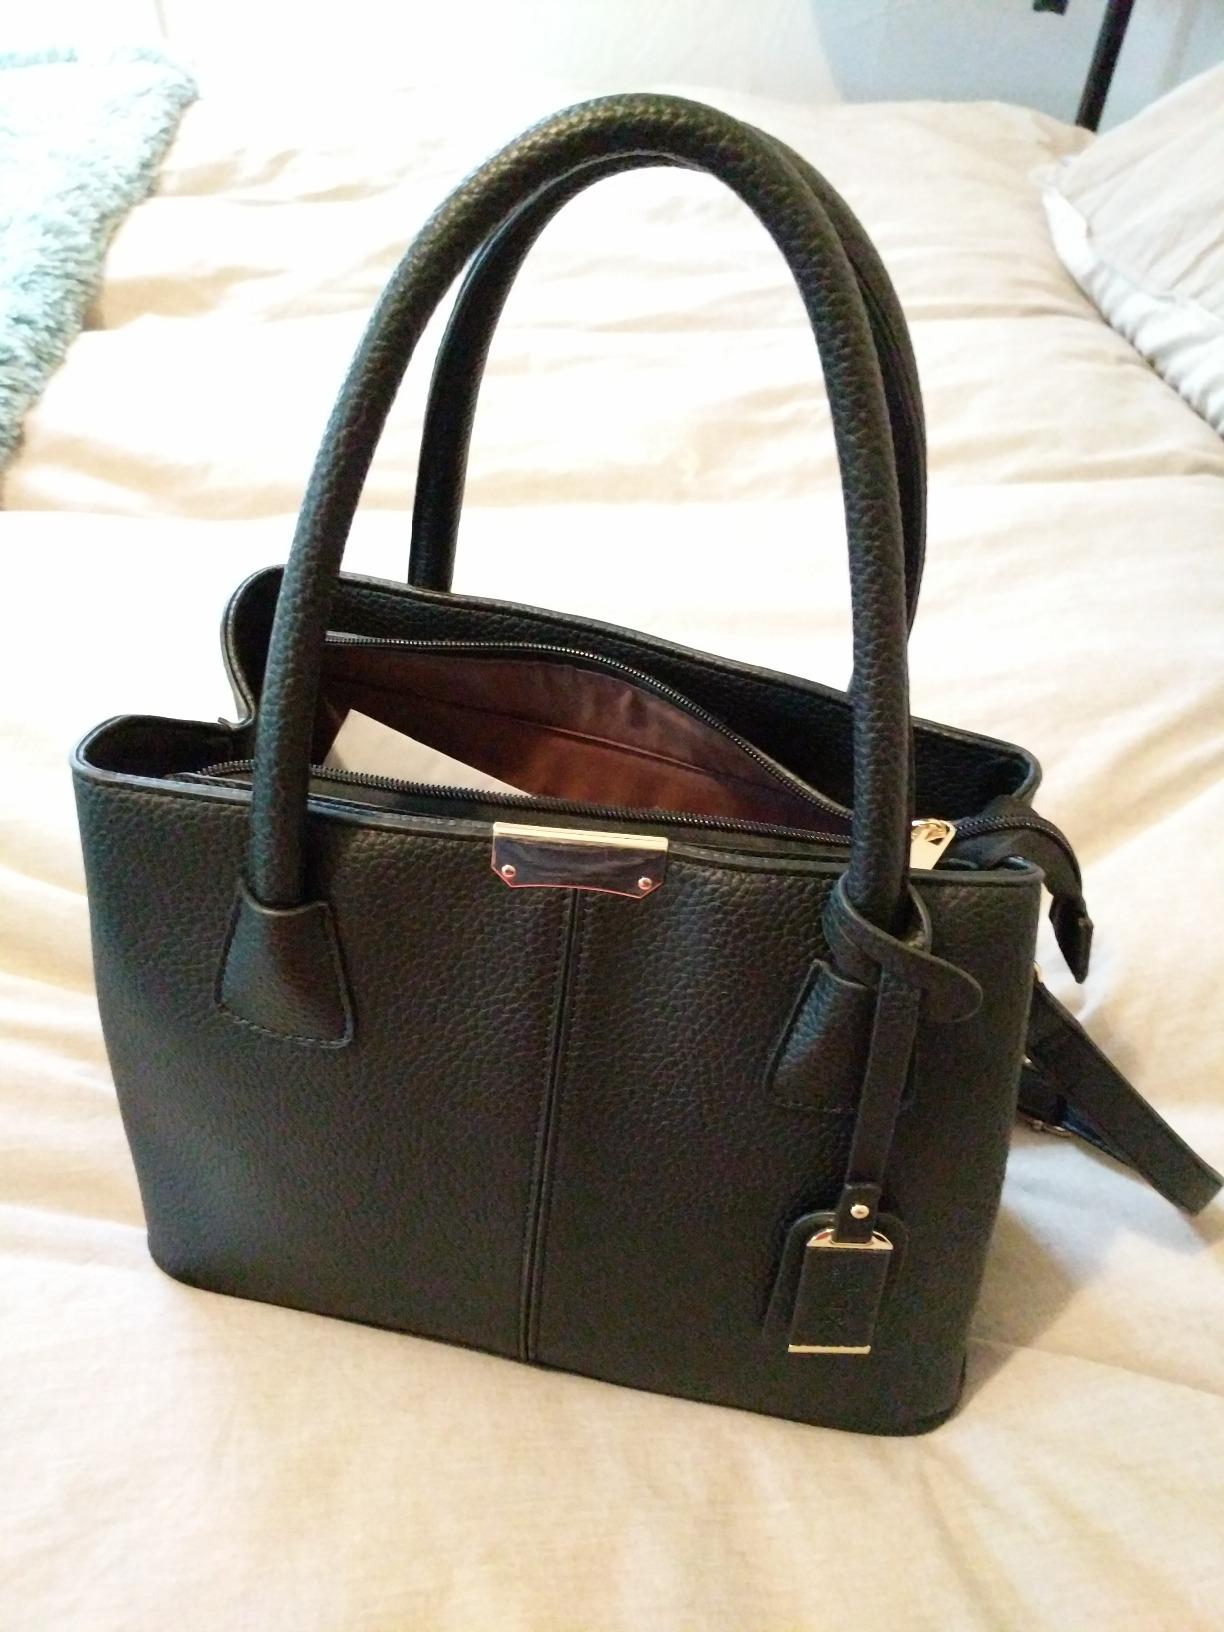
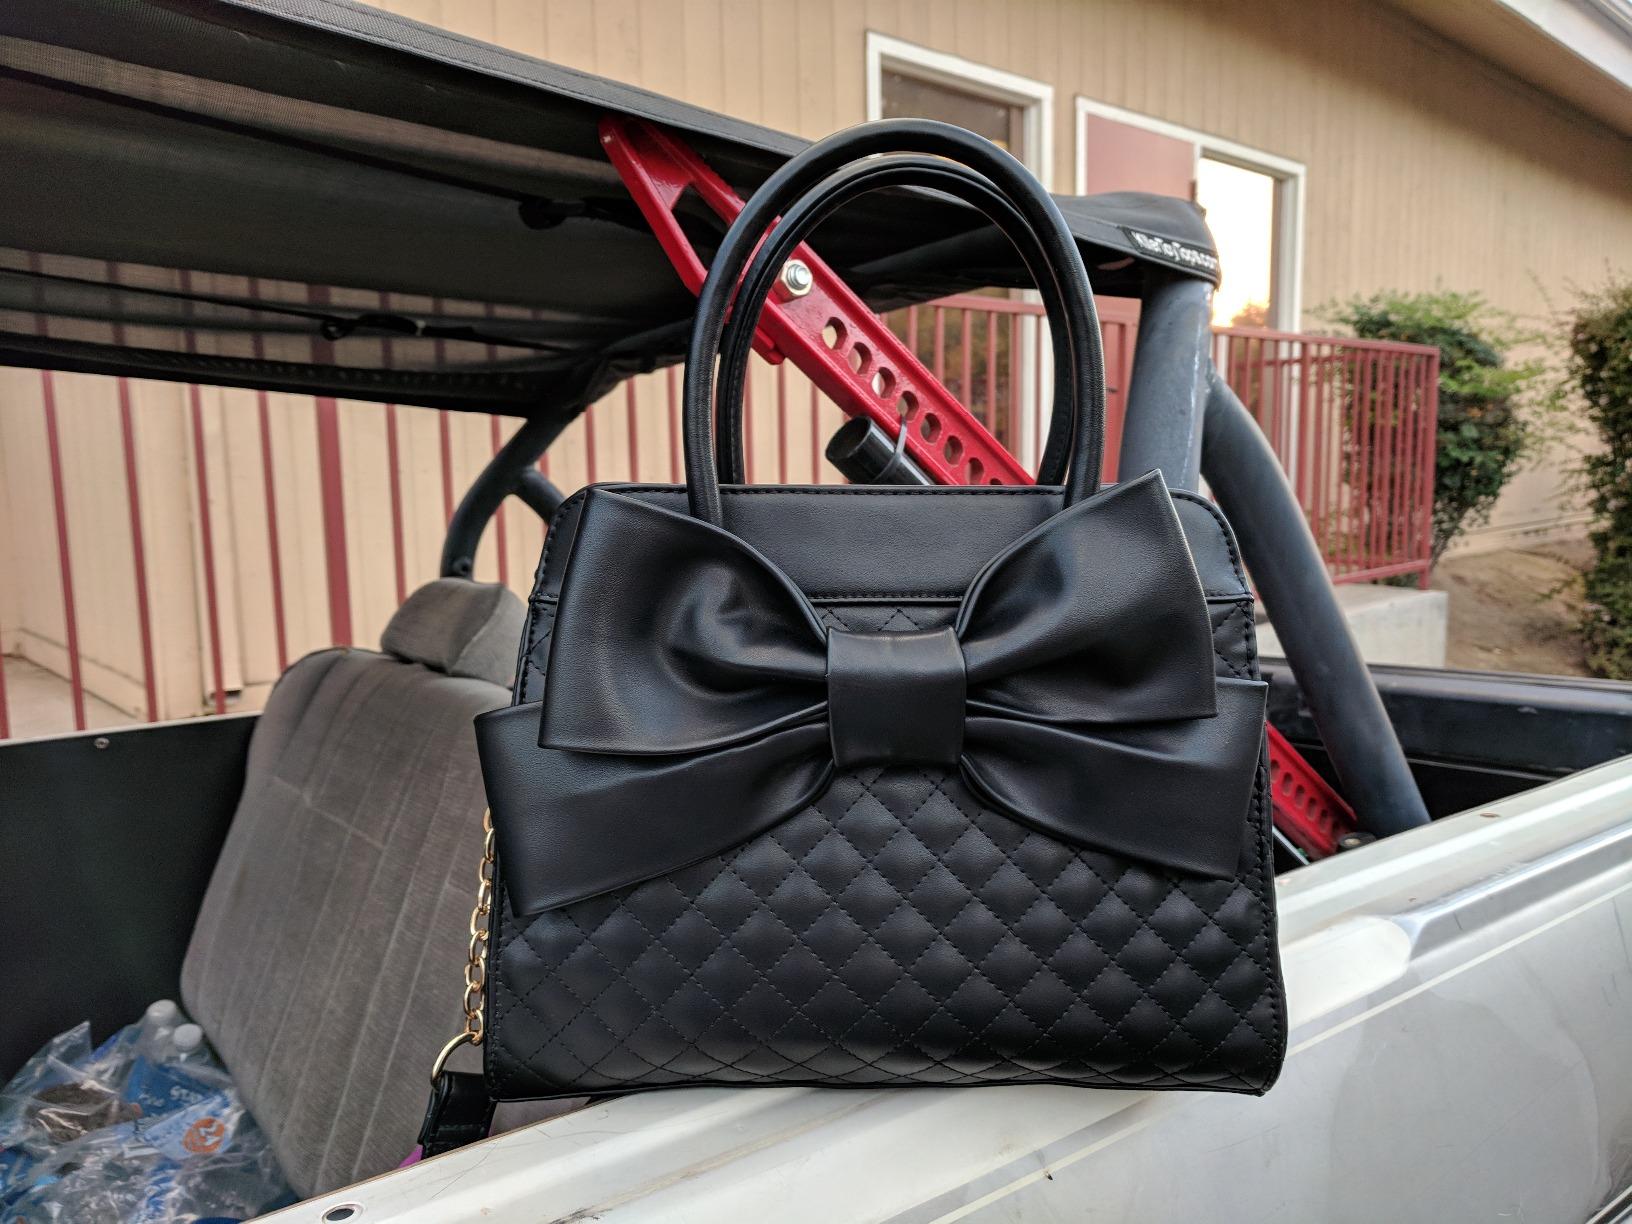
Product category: accessories_handbag
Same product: no